Alex Thomas

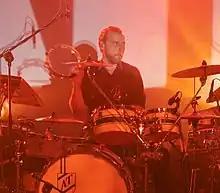
Thomas performing in 2010

Alex Thomas (born 10 October 1978) is an English drummer who performs with Squarepusher and Air. He also performed with John Cale (2012–2013, 2023).